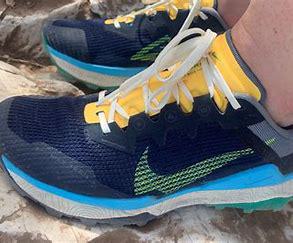
Brand: Nike
Model: Wildhorse 8